IMAX

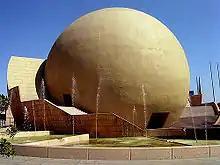
Outside of the IMAX dome in Tijuana, Baja California, Mexico

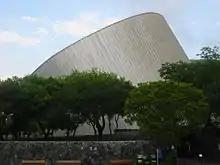
Planetario Alfa, museum, astronomical observatory and IMAX Dome system, Monterrey, Nuevo León, Mexico

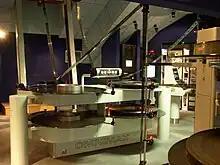
The control room of an IMAX Dome theatre at Cosmonova at the Swedish Museum of Natural History in Stockholm, Sweden

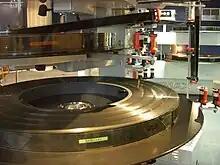
Closeup of an IMAX Dome 70 mm film reel at Cosmonova

In the late-1960s, the San Diego Hall of Science (later known as the San Diego Space and Science Foundation) began searching North America for a large-format film system to project on the dome of their planned tilted dome planetarium. The standard IMAX projector was unsuitable for use inside a dome because it had a tall lamp house on top. IMAX Corporation redesigned its system, adding an elevator to lift the projector to the center of the dome from the projection booth below. Spectra Physics designed a suitable lamphouse that took smaller, lamps and placed the bulb behind the lens instead of above the projector. In 1970, Ernst Leitz Canada, Ltd. (now ELCAN Optical Technologies) won a contract to develop and manufacture a fisheye lens projection system optimized to project an image onto a dome instead of a flat screen.